Answer in natural language. Which object is closer to Window, green decagon houseplant or blue square wall painting? Choose between the following options: green decagon houseplant or blue square wall painting
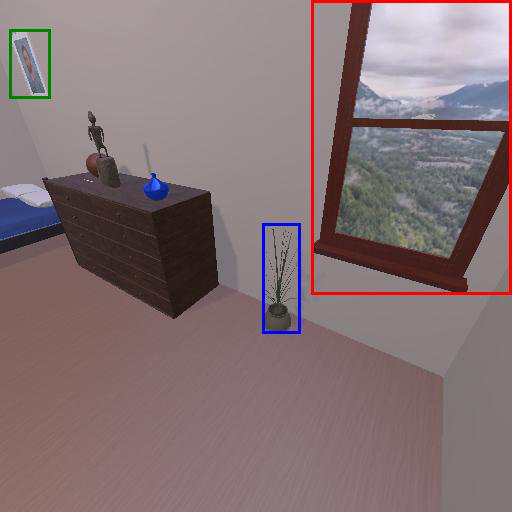
<answer>green decagon houseplant</answer>